Bob Porterfield

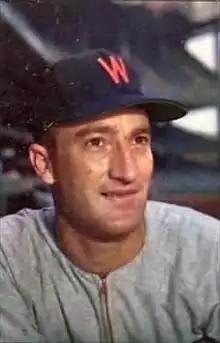
Porterfield in about 1953.

Erwin Coolidge "Bob" Porterfield (August 10, 1923 – April 28, 1980) was an American right-handed Major League Baseball pitcher. He played for twelve seasons between 1948 and 1959 for the New York Yankees, Washington Senators, Boston Red Sox, Pittsburgh Pirates and Chicago Cubs. Porterfield appeared in one All-Star game in his career.